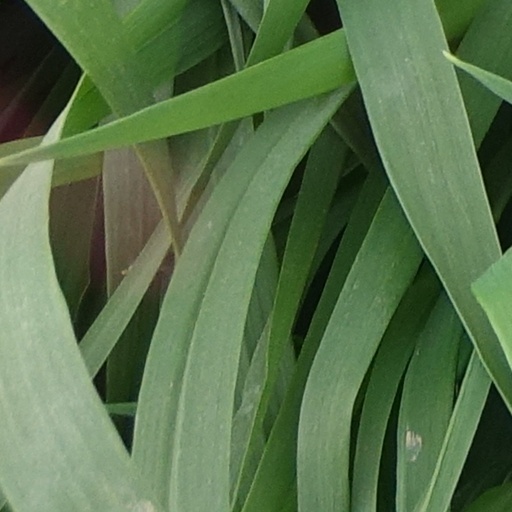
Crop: wheat